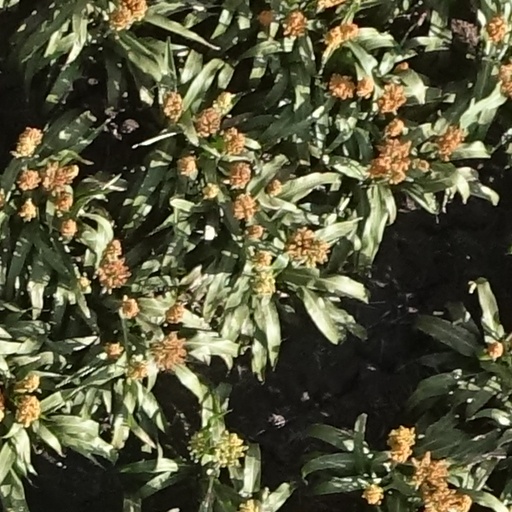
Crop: sorghum